Answer in natural language. Considering the relative positions, is lowprofile bed with blue bedding (marked B) above or below box (marked A)? Choose between the following options: below or above
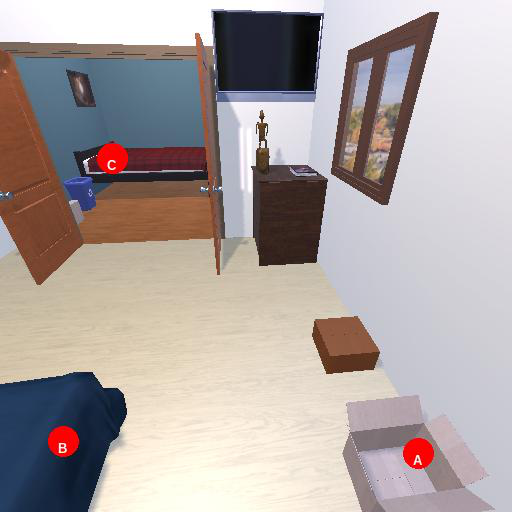
<answer>below</answer>